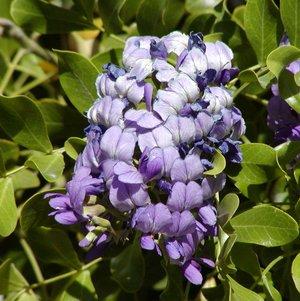
Calia est un genre de plantes buissonnantes ou arbustives de la famille des Fabaceae.
Calia secundiflora, le haricot mescal, est une espèce d'arbuste de la famille des Fabaceae.